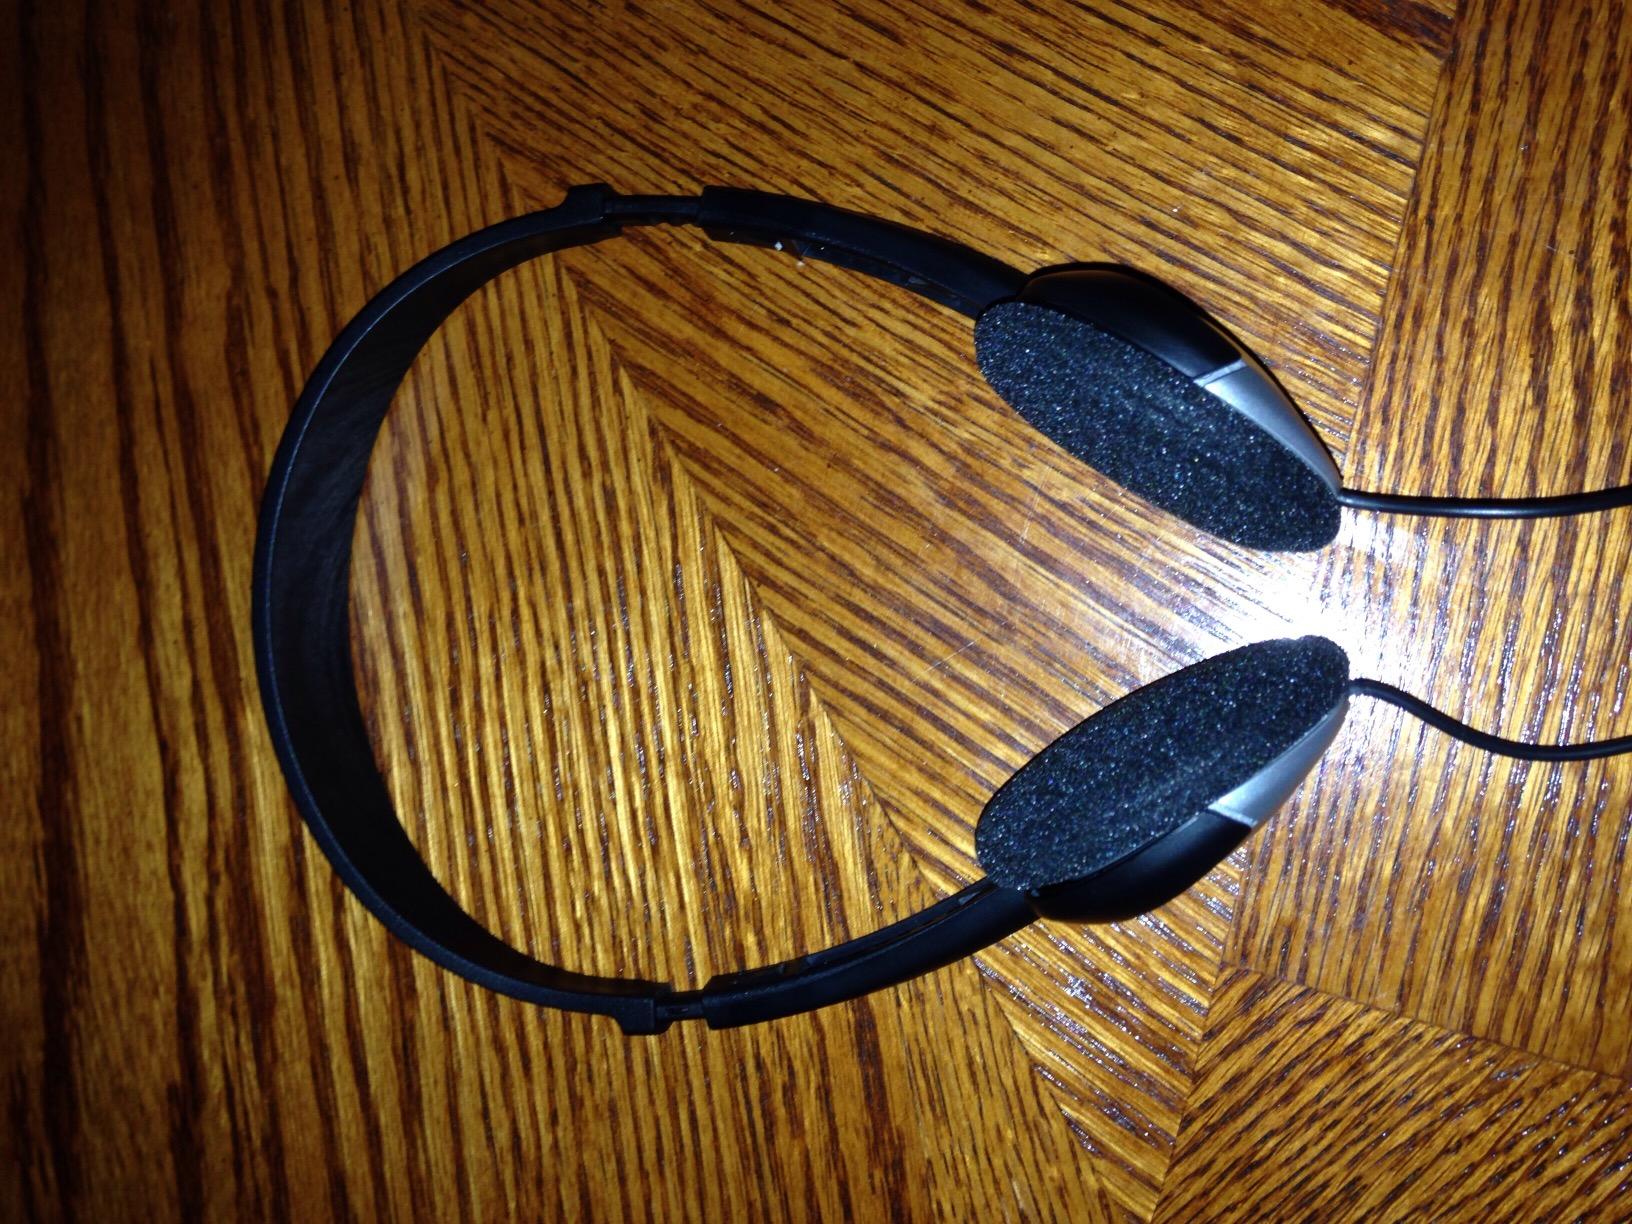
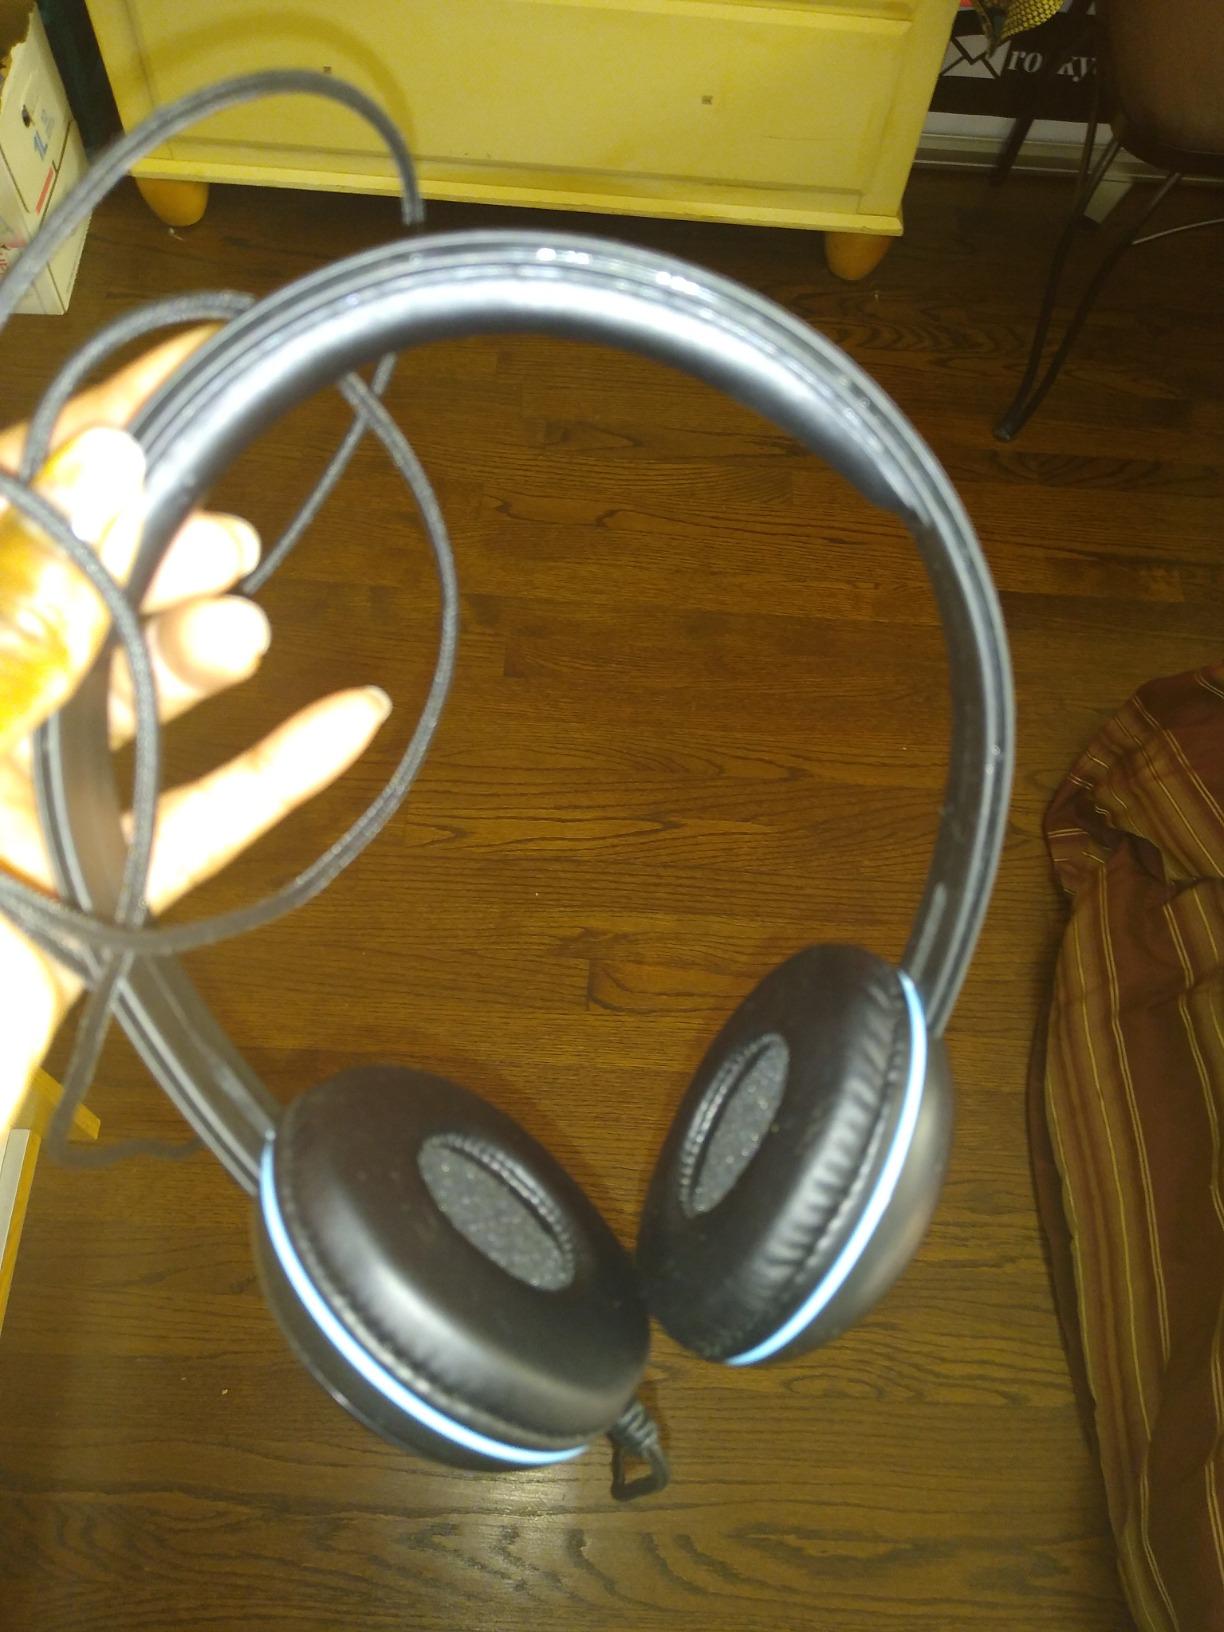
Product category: headphones
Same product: no